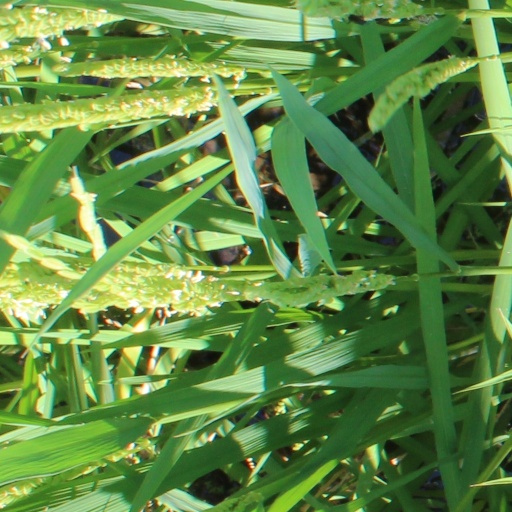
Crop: rice